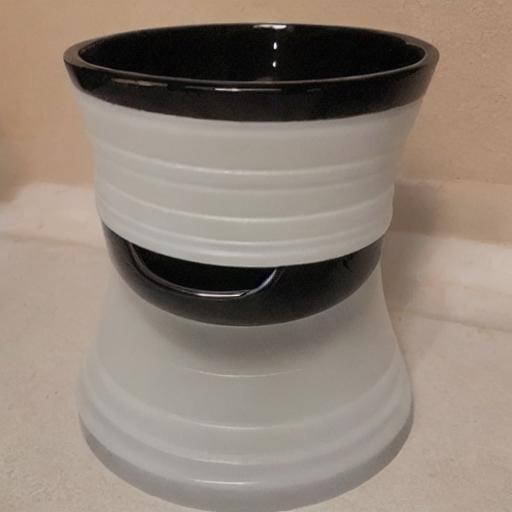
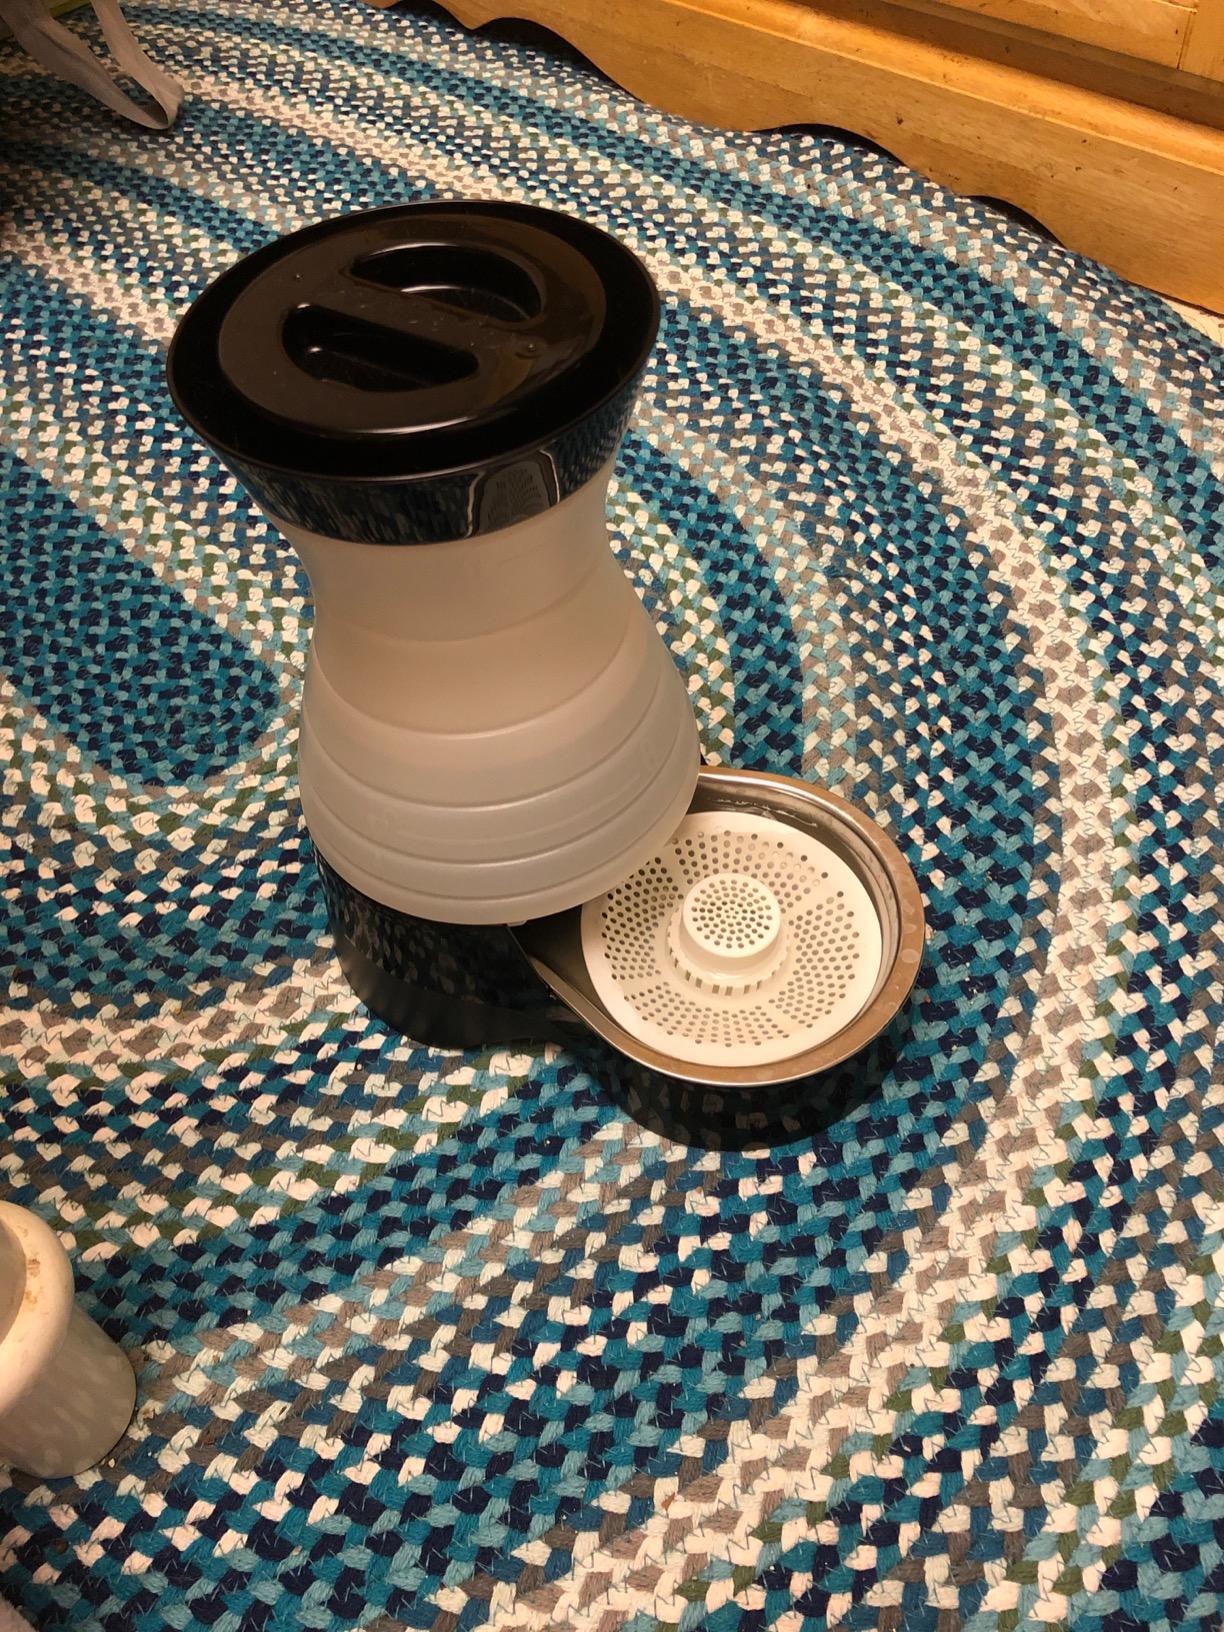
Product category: items_bowl
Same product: no